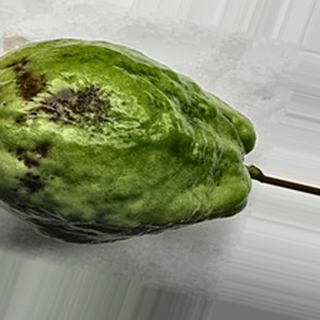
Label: guava_anthracnose